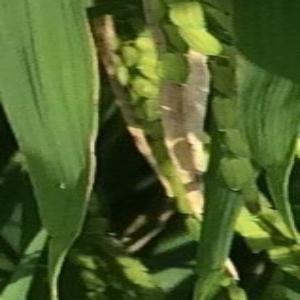
Disease: Bacterialblight